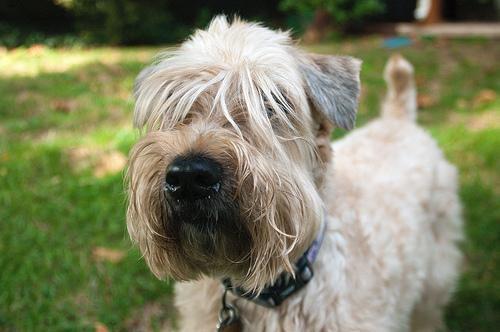
wheaten terrier